Answer in natural language. Considering the relative positions, is advanced coding ai (marked A) to the left or right of framed landscape painting with airship (marked C)? Choose between the following options: right or left
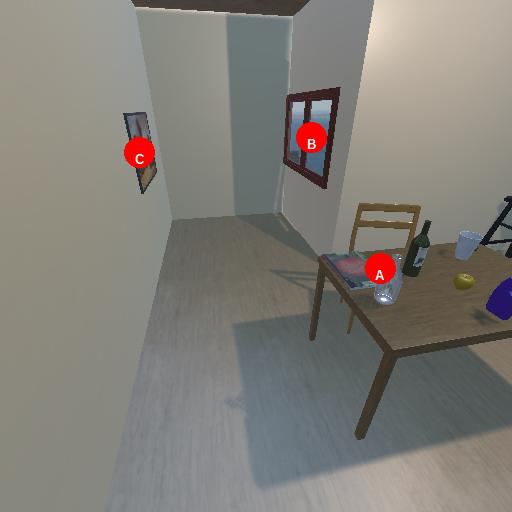
<answer>right</answer>